Louis Nix

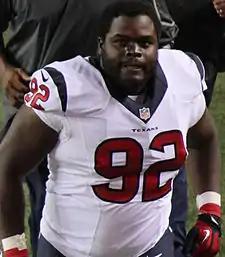
Nix with the Houston Texans in 2014

Louis Anthony Nix III (July 31, 1991 – February 27, 2021) was an American professional football defensive tackle in the National Football League (NFL). He played college football for the Notre Dame Fighting Irish. Nix was selected by the Houston Texans in the third round of the 2014 NFL draft.